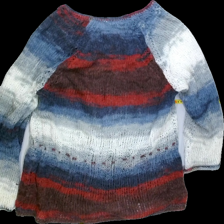
View: back
Type: Sweater
Category: Ladies
Brand: Not Applicable
Colors: Blue, White, Multicolor, Red
Material: 100%acrylic
Pattern: Striped
Cut: Regular, V-collar
Season: All
Trend: No trend
Stains: No
Price range: <50
Recommended usage: Export